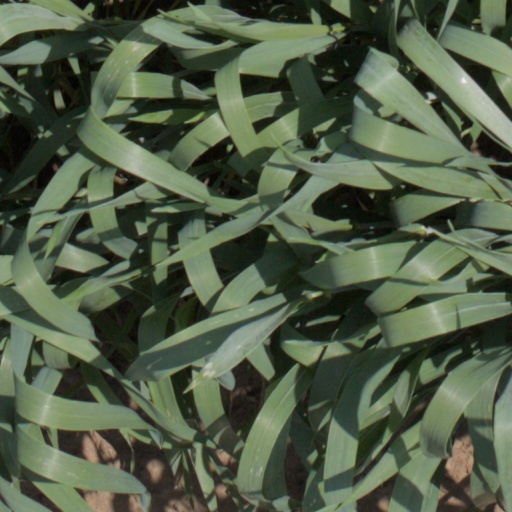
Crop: wheat